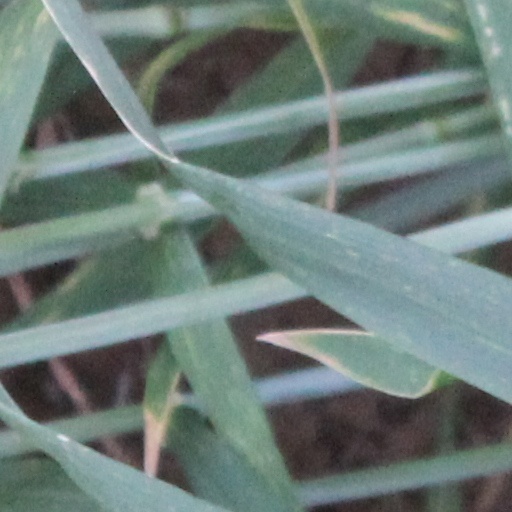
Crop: wheat